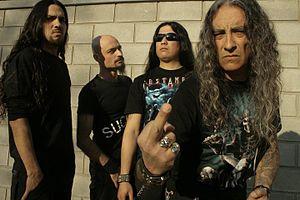
Lethal est un groupe de heavy metal argentin, originaire de Villa Martelli, Buenos Aires. Ils appartiennent plus précisément aux genres thrash metal, speed metal et groove metal. Il est formé en 1988 par les membres d'un groupe appelé Legión.